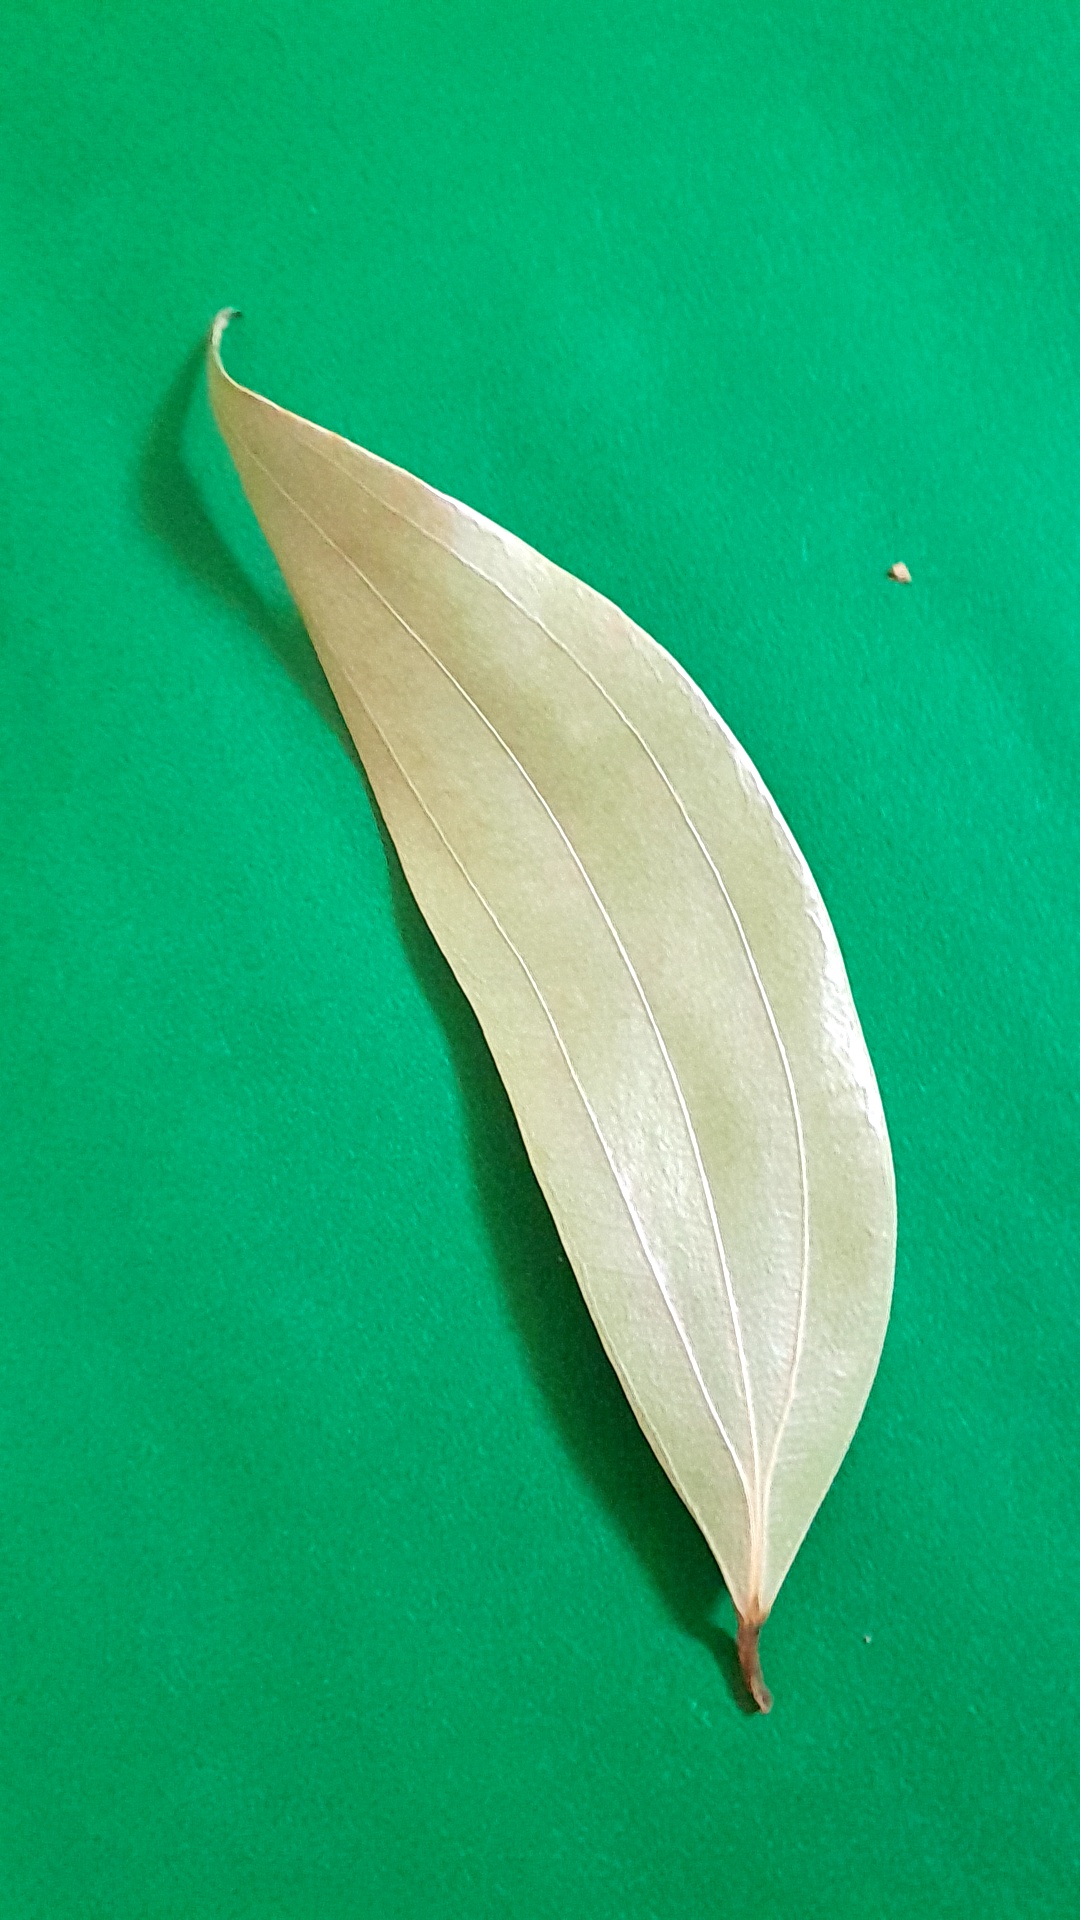
Label: Dry Leaf